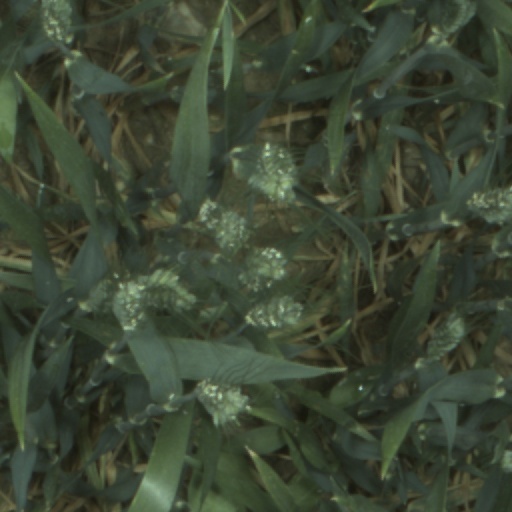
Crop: wheat